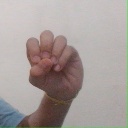
अक्षर: उ